Juliette Binoche

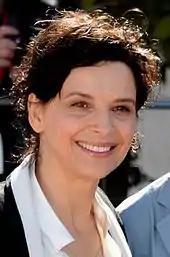
Binoche promoting "Clouds of Sils Maria" at the 2014 Cannes Film Festival

Released at the 2013 Berlin International Film Festival, Bruno Dumont's "Camille Claudel 1915" is a drama recounting three days of the 30 years French artist Camille Claudel (Binoche) spent in a mental asylum though she had not been diagnosed with any malady. The film examines Claudel's fight to maintain her sanity and find creative inspiration while awaiting a visit from her brother, the poet Paul Claudel. The film received excellent reviews with Binoche in particular gaining praise for her performance.